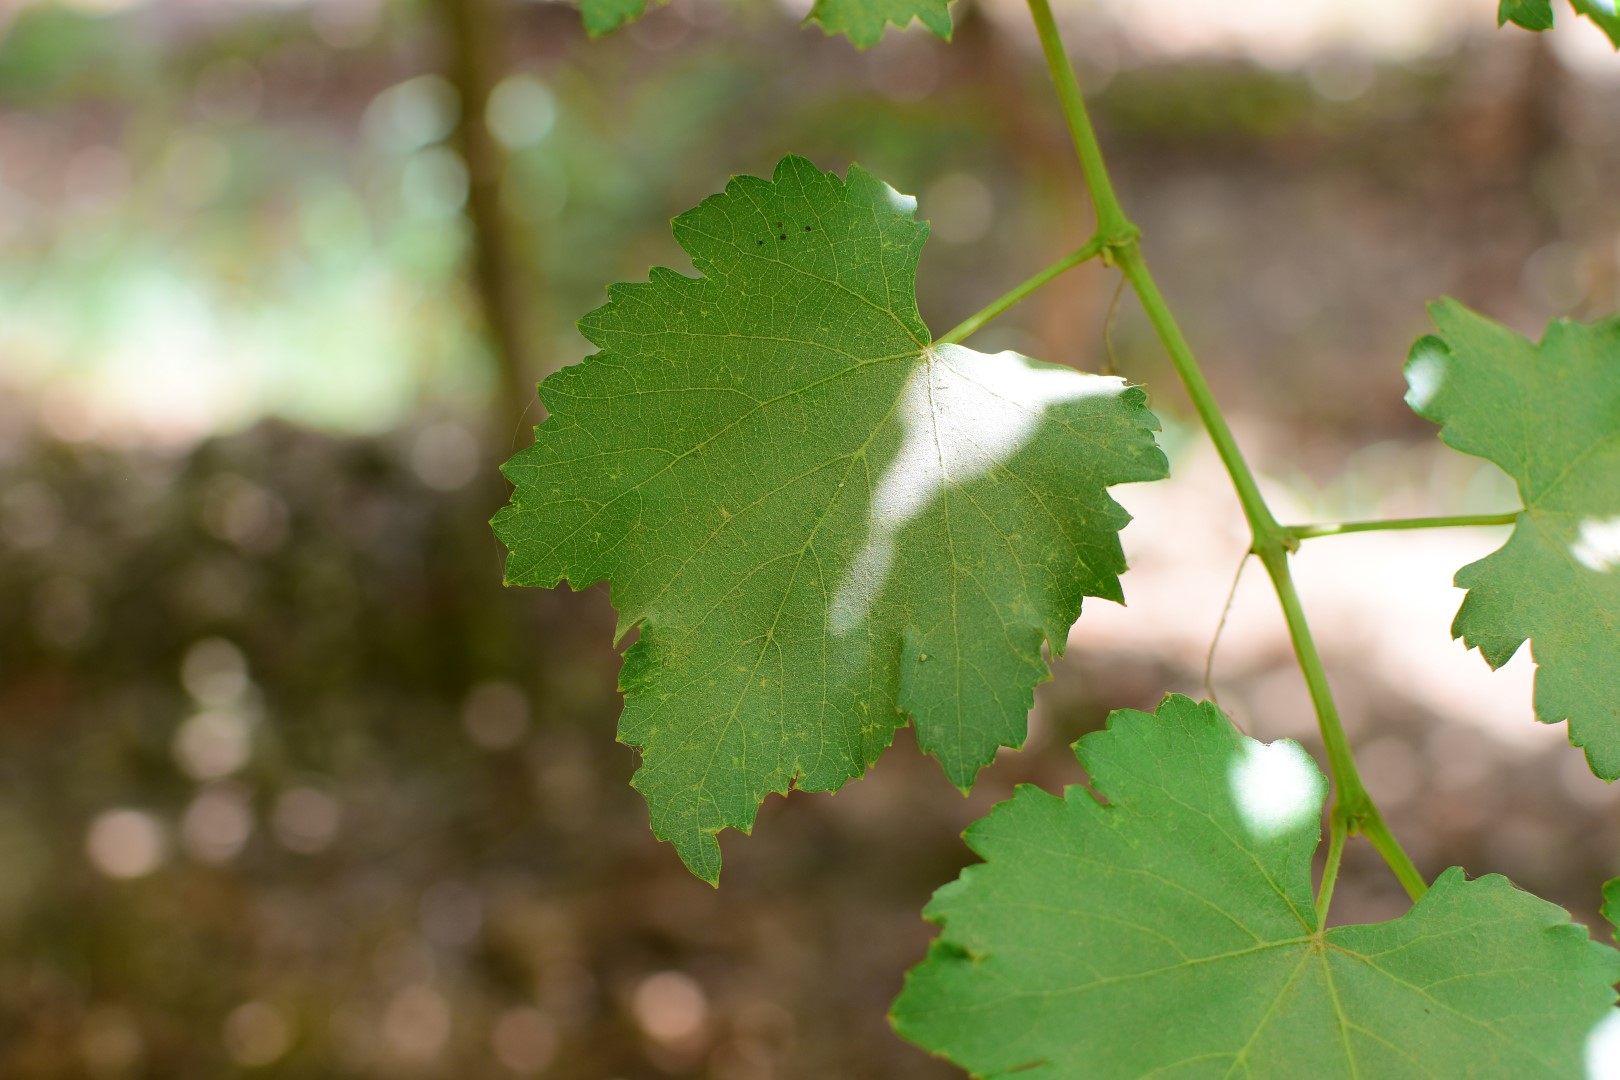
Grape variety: Kamali